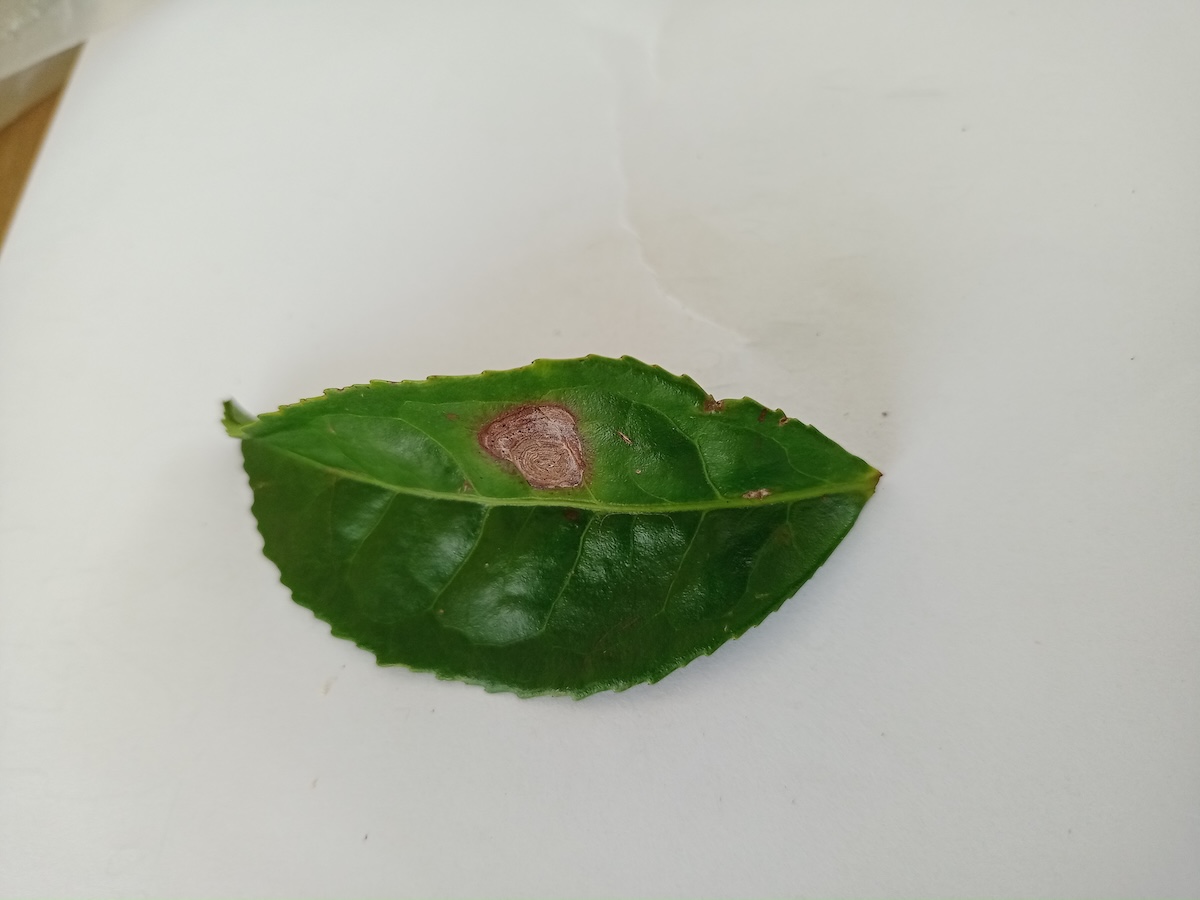
Label: Gray Blight